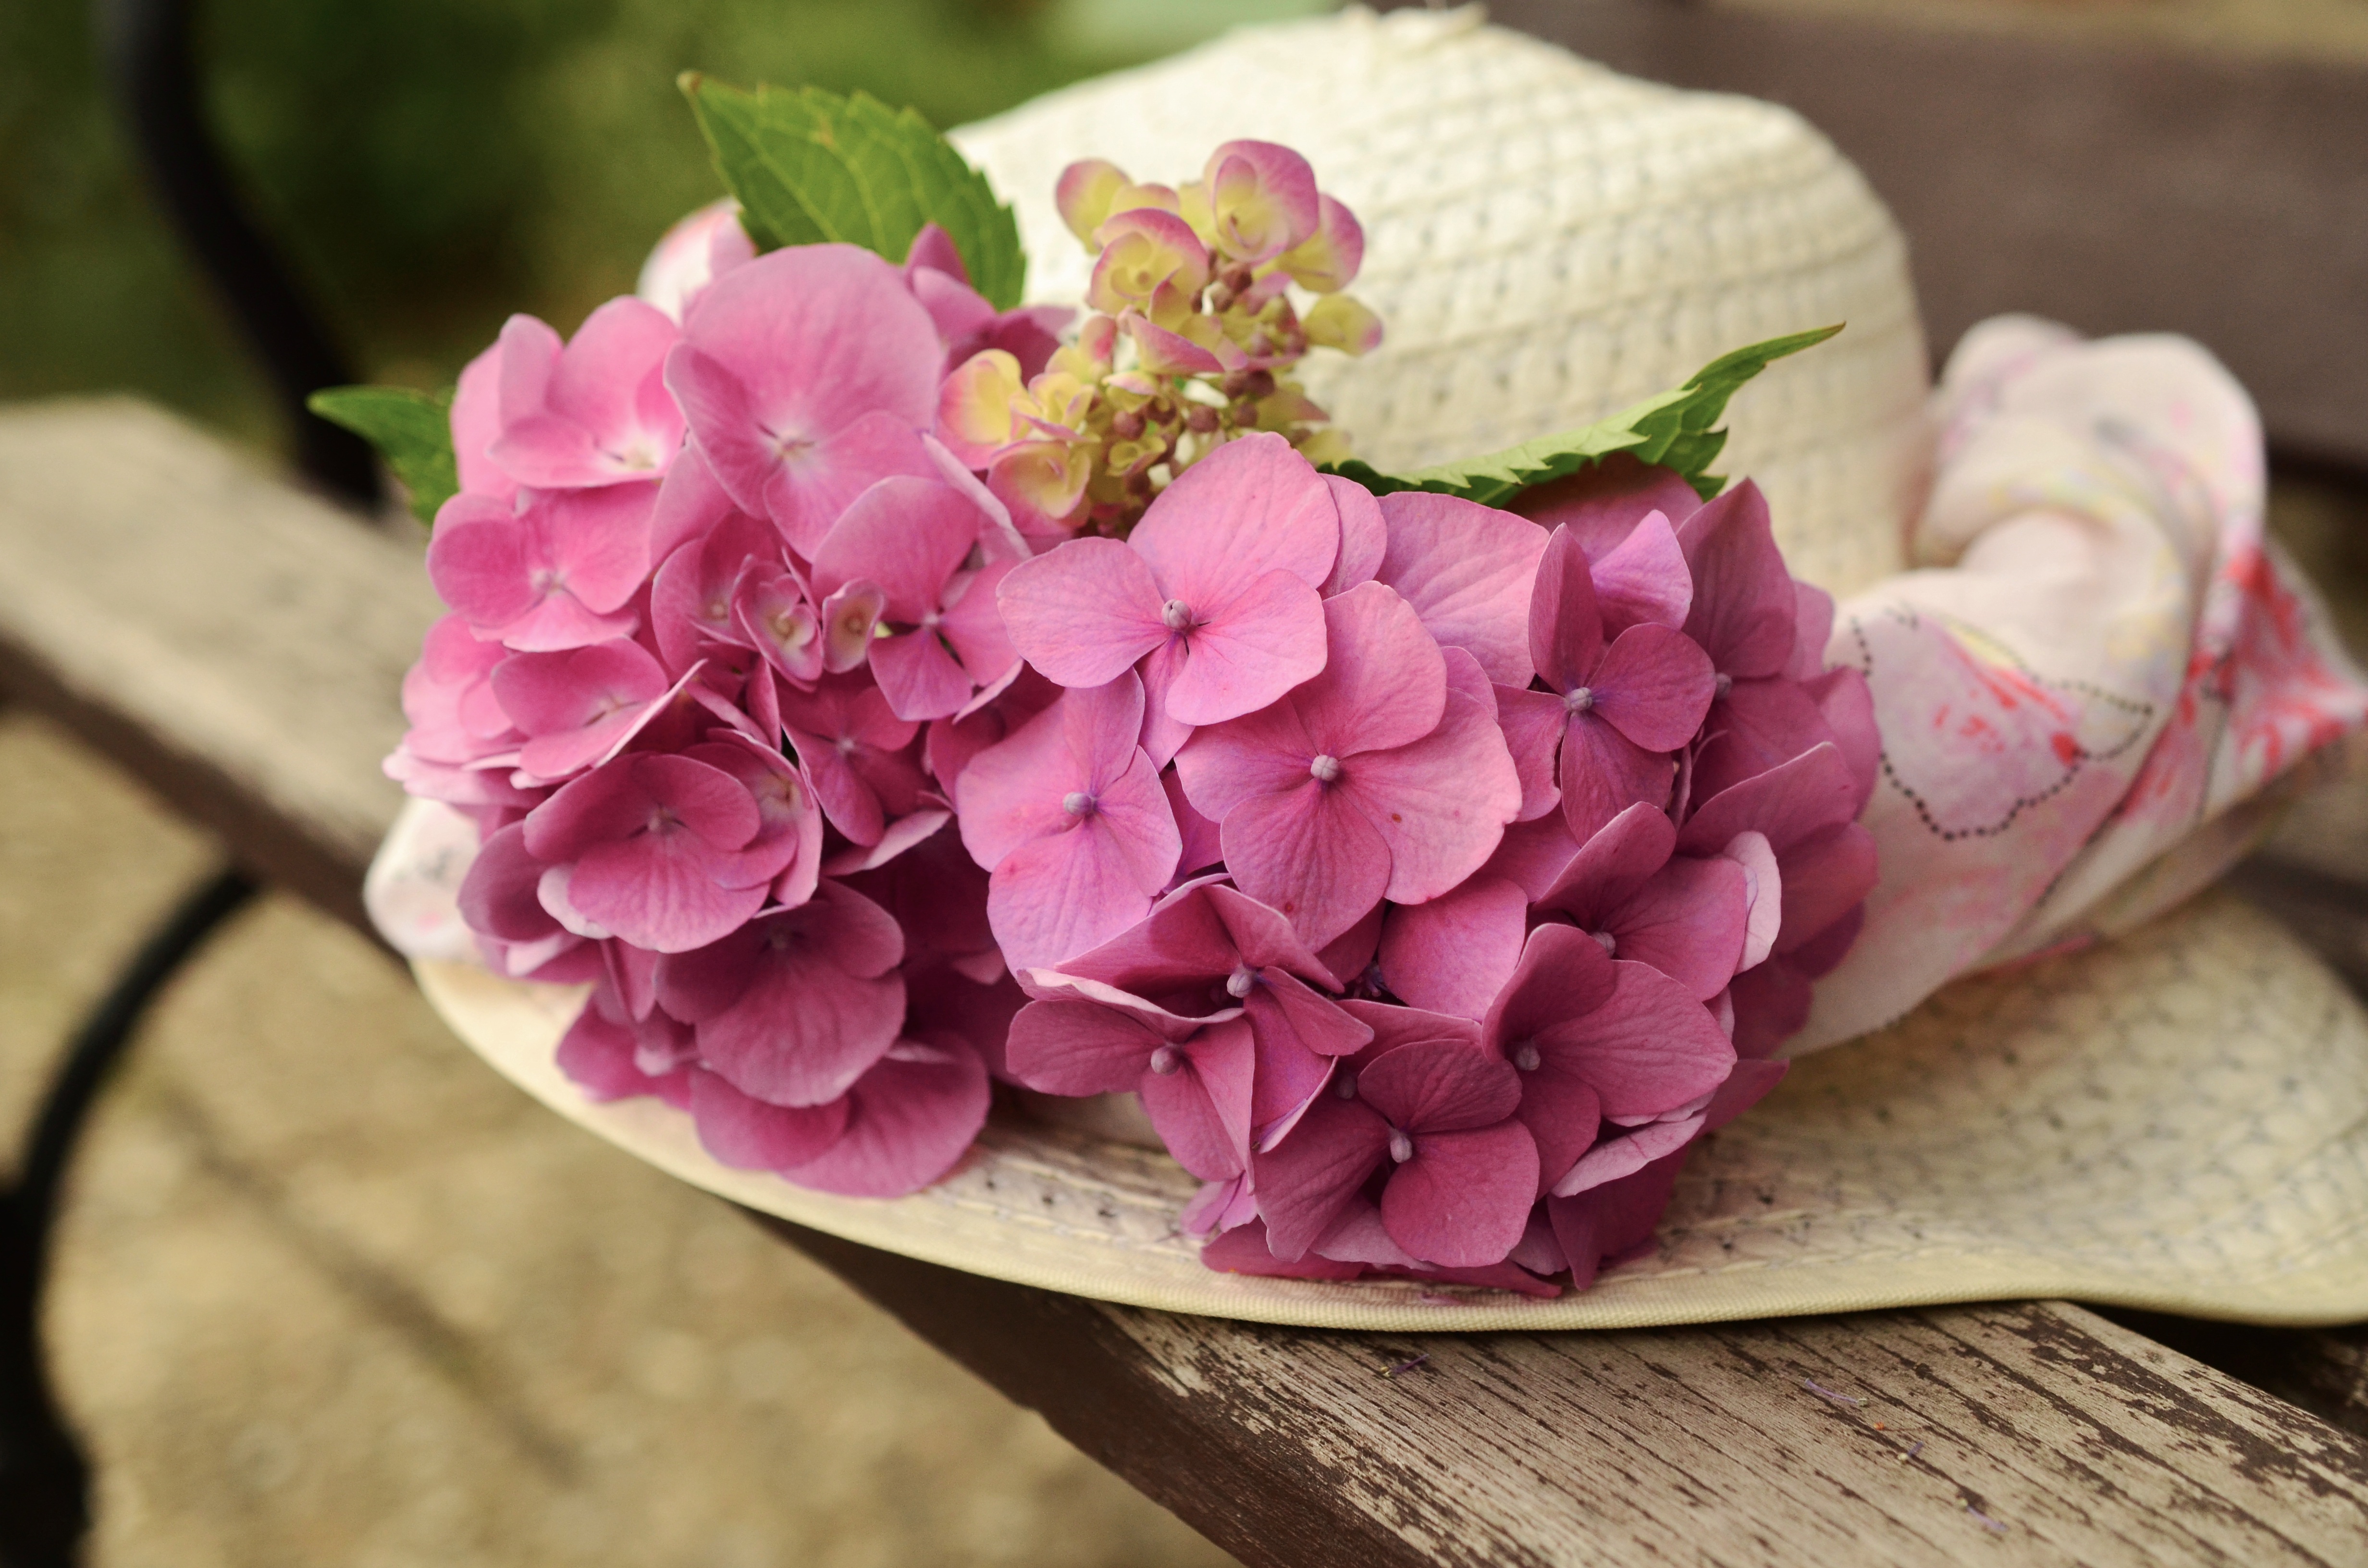
blossom, plant, flower, purple, petal, bloom, summer, spring, color, romance, romantic, hat, pink, close, flora, hydrangea, flowers, sun hat, bank, beauty, beautiful, tender, floristry, greetings, emotion, feelings, macro photography, hydrangeas, flowering plant, flower bouquet, hydrangeaceae, cut flowers, garden bench, floral design, cornales, land plant, flower arranging